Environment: real
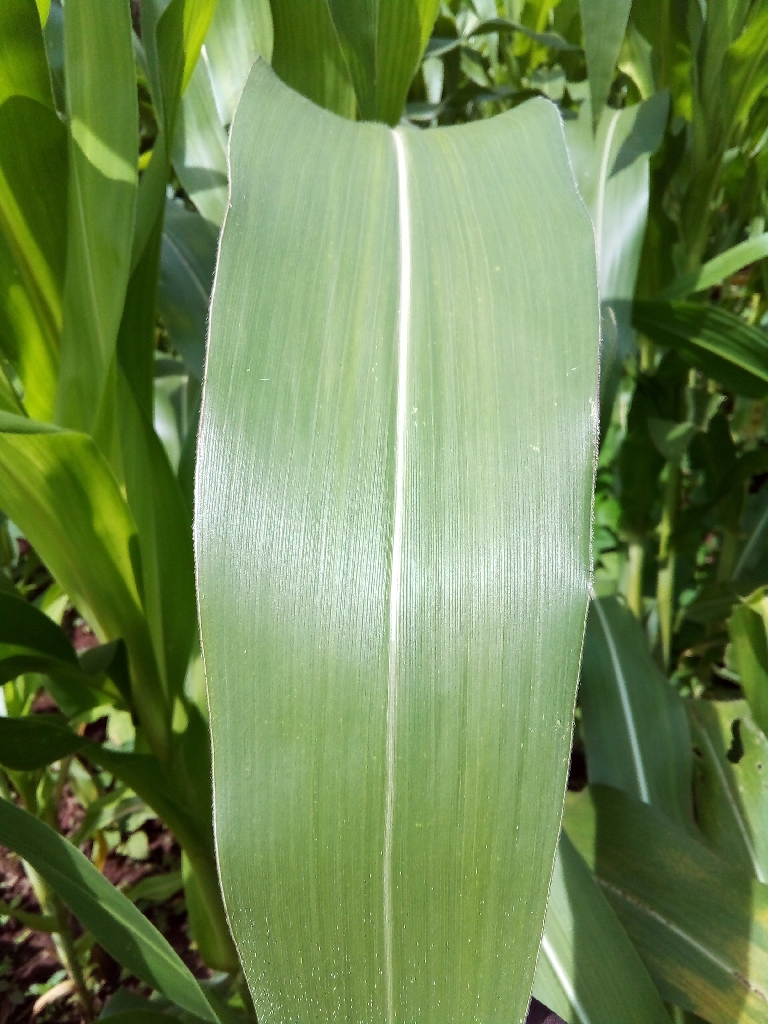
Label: healthy